Pine Mountain Jump

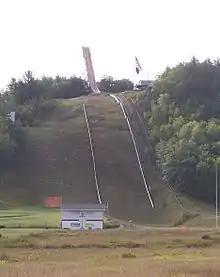

The Pine Mountain Ski Jump is a ski jump located in Iron Mountain, Michigan, Dickinson County. It is part of the Kiwanis Ski Club and hosts annual FIS Ski Jumping Continental Cup competitions. Pine Mountain holds the U.S. records for the longest jump in World Cup competition at 140m (459 feet), as well as the overall distance record at 144m (472.44feet)., not counting records set at ski flying hills. The facility also includes two smaller ski jumping hills that are built into the hill northwest of the large hill. Attendance is about 20,000 ski jumping fans year around.